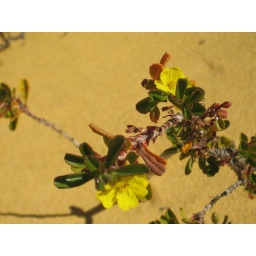
little yellow flower in the desert